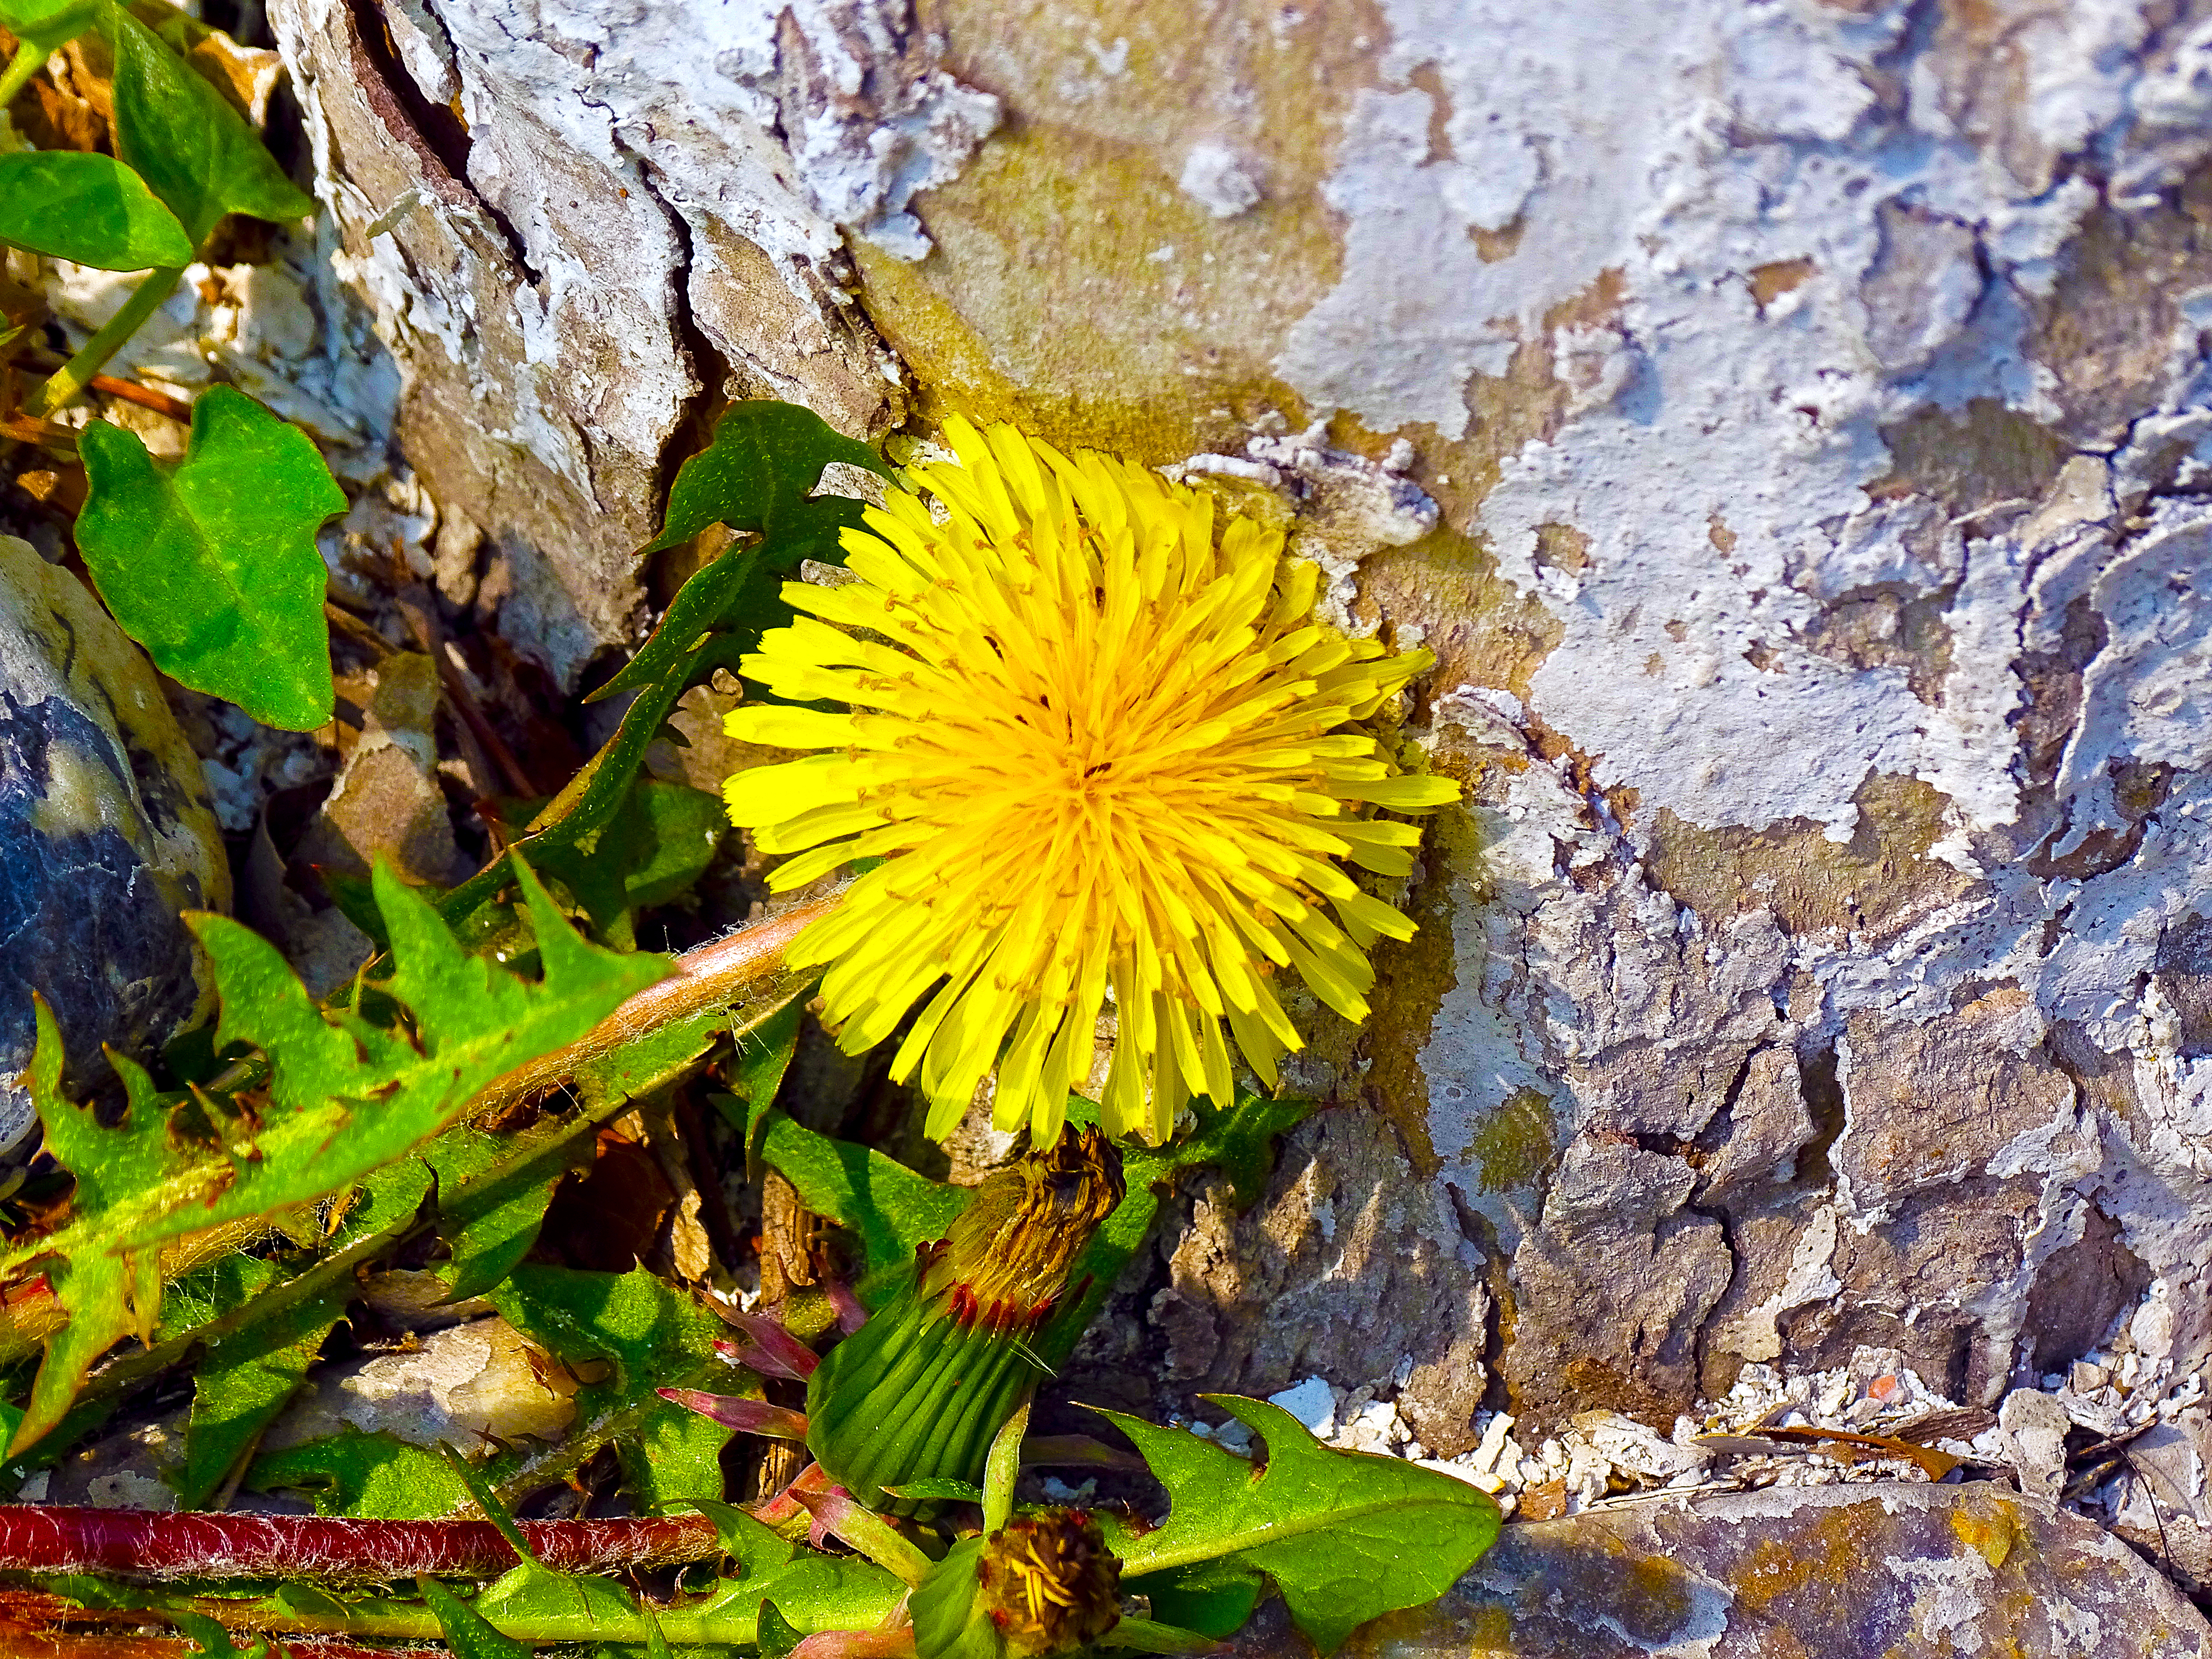
spring, flower, dandelion, plant, petal, groundcover, grass, herbaceous plant, annual plant, flowering plant, terrestrial plant, coltsfoot, Forb, wildflower, daisy family, sunflower